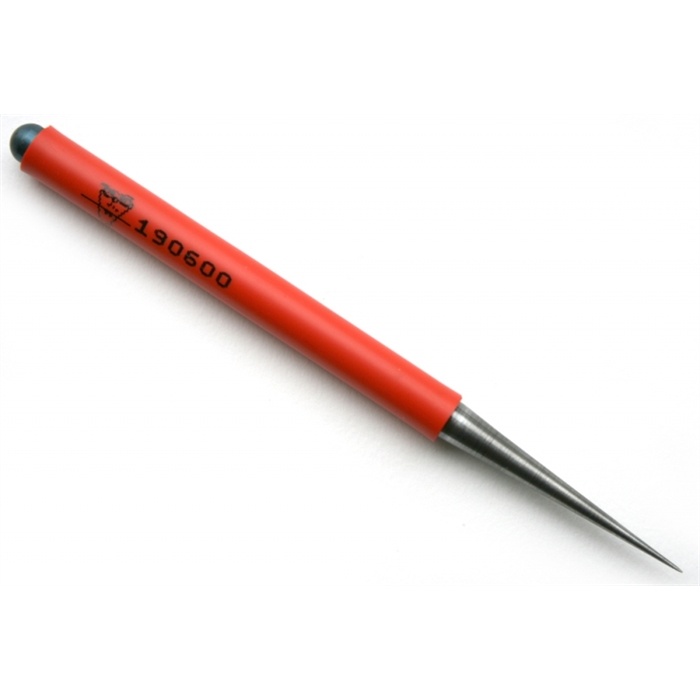
Abig - All Steel Round Etching Needle
Hardened Steel Etching Needle, 14cm long with a diameter of 8mm. It has a slim pointed tip and a rounded handle with a plastic covering. This precision tool is made entirely of steel and can be regularly resharpened. Warning You must be over the age of 18 to purchase this product.
Brand: Abig
Category: Arts & Entertainment > Hobbies & Creative Arts > Arts & Crafts > Art & Crafting Tools > Craft Cutting & Embossing Tools > Embossing Pens & Styluses > Embossing Pens